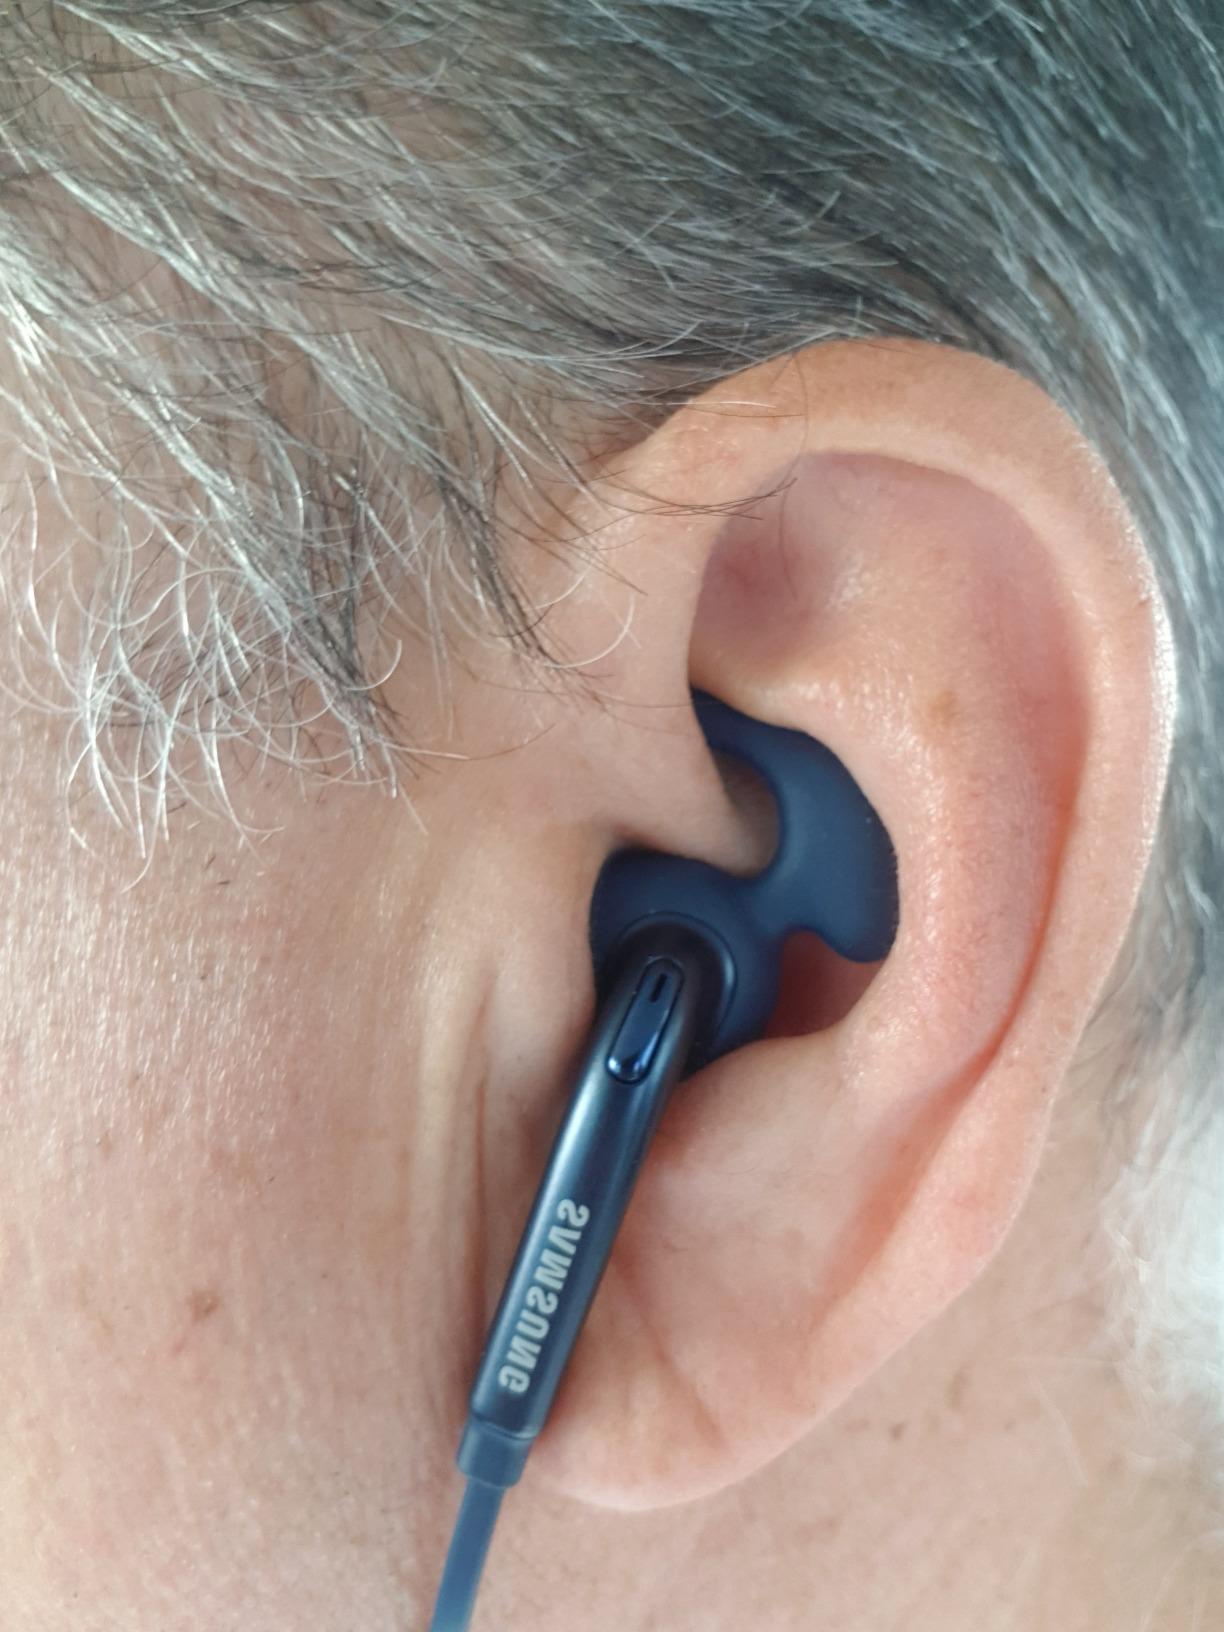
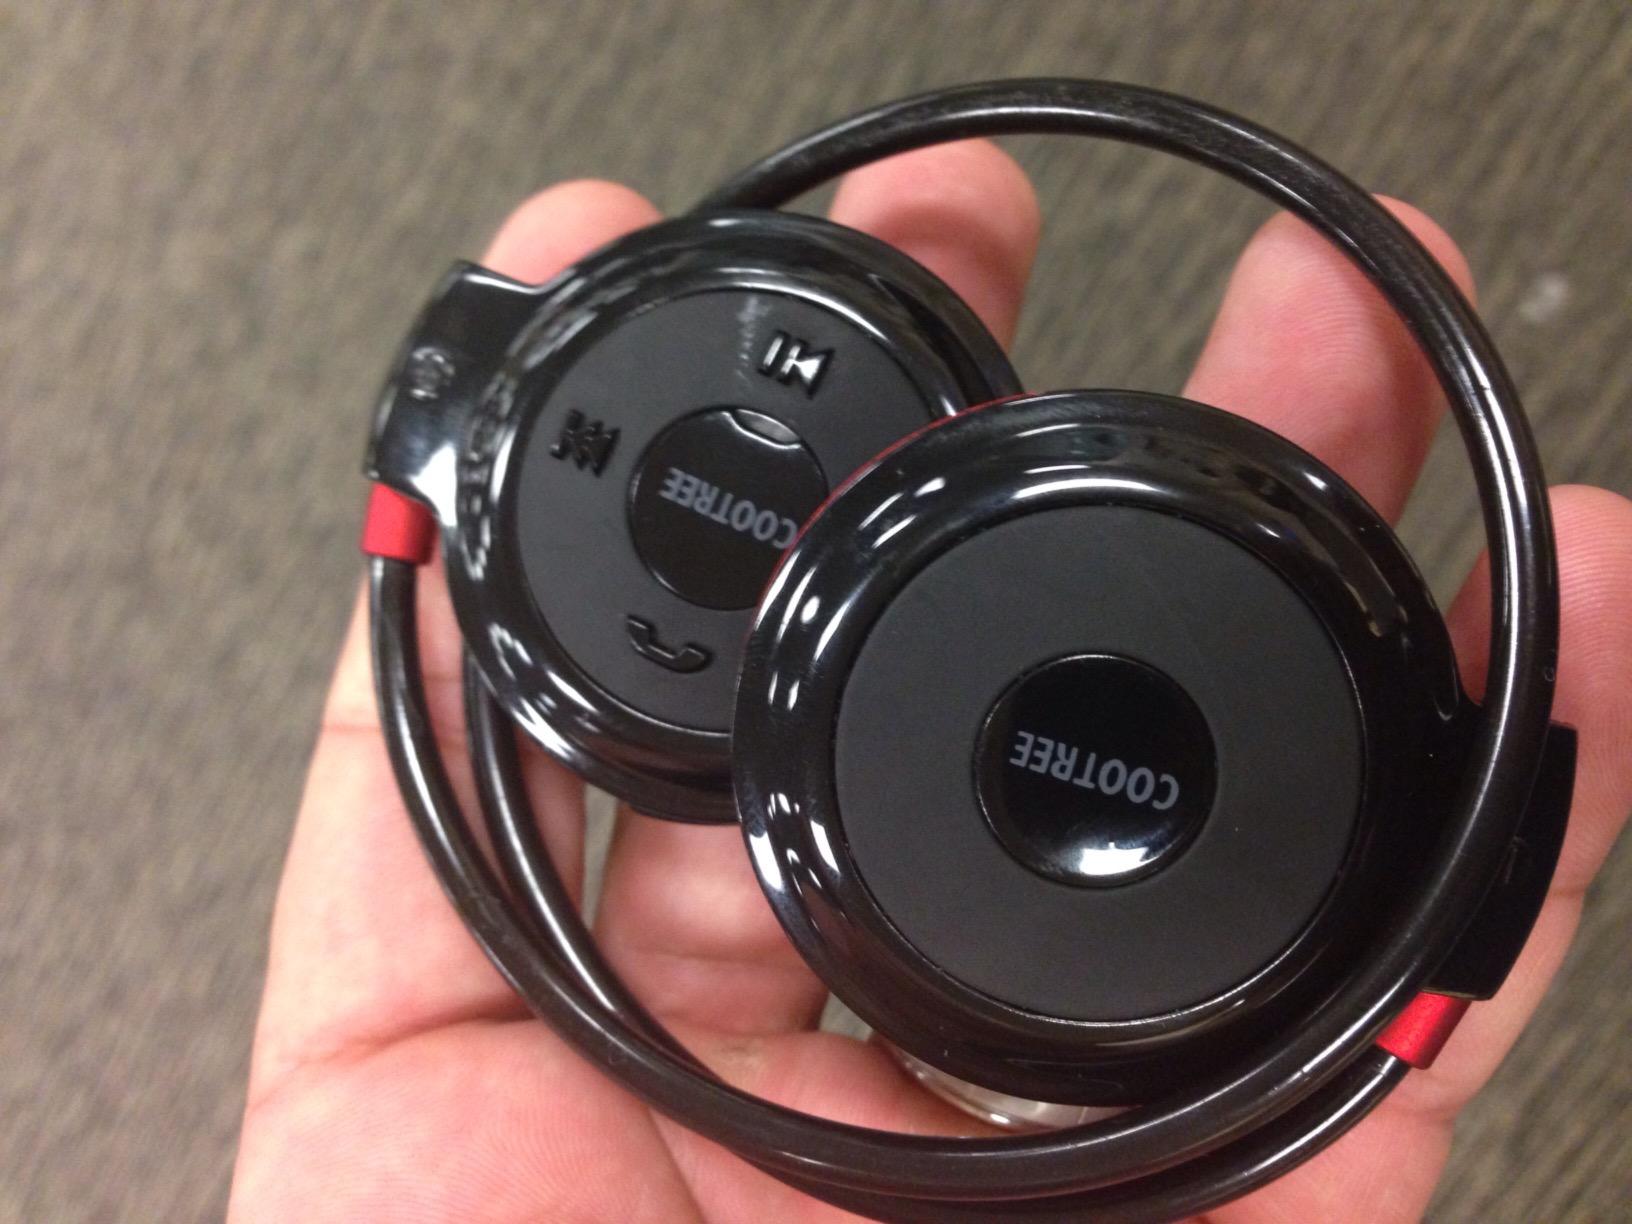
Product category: headphones
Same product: no